Giorgio Spavento

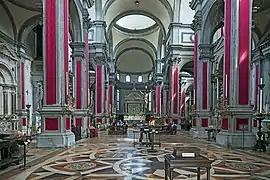
Interior of the Church of San Salvador, designed by Giorgio Spavento

Giorgio Spavento (died 17 April 1509) was an Italian Renaissance architect and engineer, active in Venice. Probably native to the area of Lake Como, he is first recorded in 1486 when he was appointed as "proto" (consultant architect and buildings manager) to the Procurators of Saint Mark. As such, he was responsible for most of the public buildings around Saint Mark's Square. He designed the sacristy of the Church of St Mark, the belfry of St Mark's campanile, and the Church of San Teodoro. His principal work is the Church of San Salvador, which was completed by Tullio Lombardo and Jacopo Sansovino.